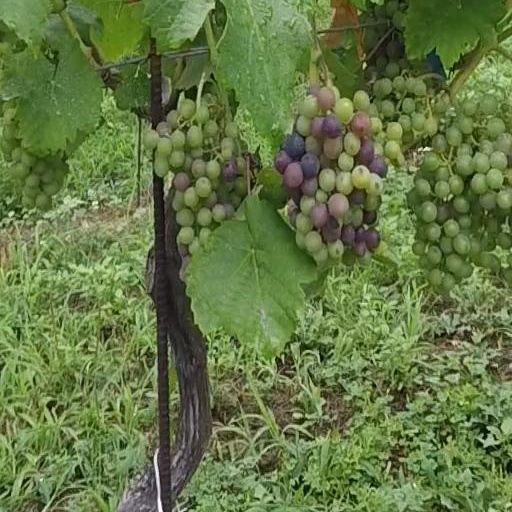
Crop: grape